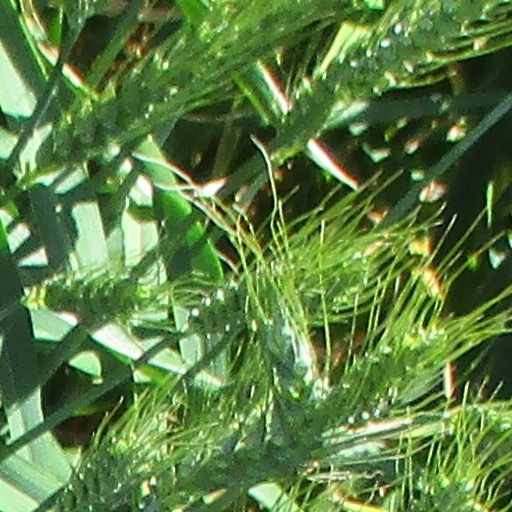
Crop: wheat